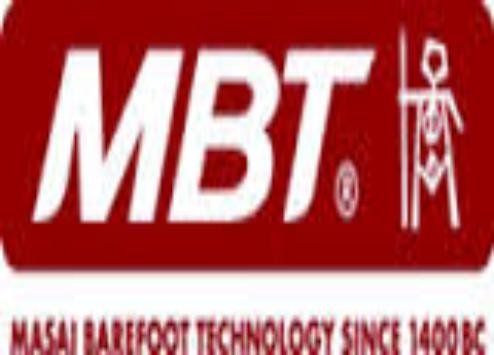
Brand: MBT
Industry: Clothes